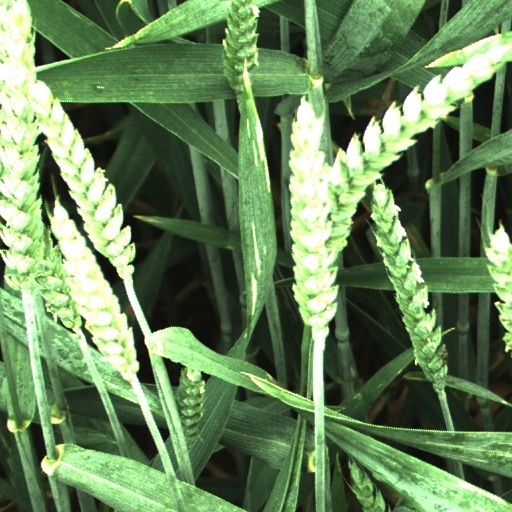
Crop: wheat